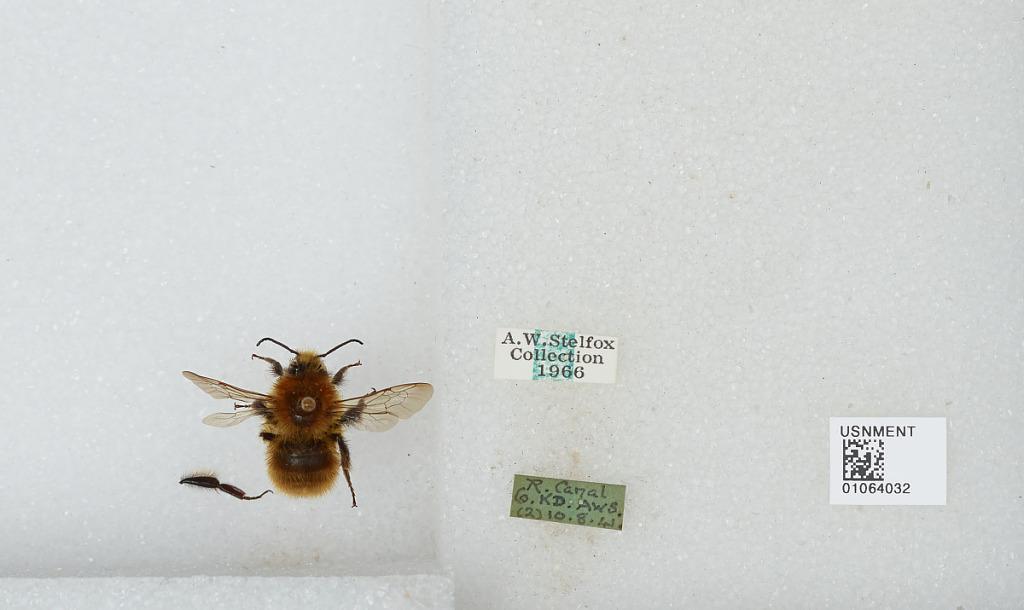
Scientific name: Bombus sp.
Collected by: A. Stelfox
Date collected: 1941-8-10
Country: Ireland
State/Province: Kildare
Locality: Royal Canal
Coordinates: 53.3742, -6.5294